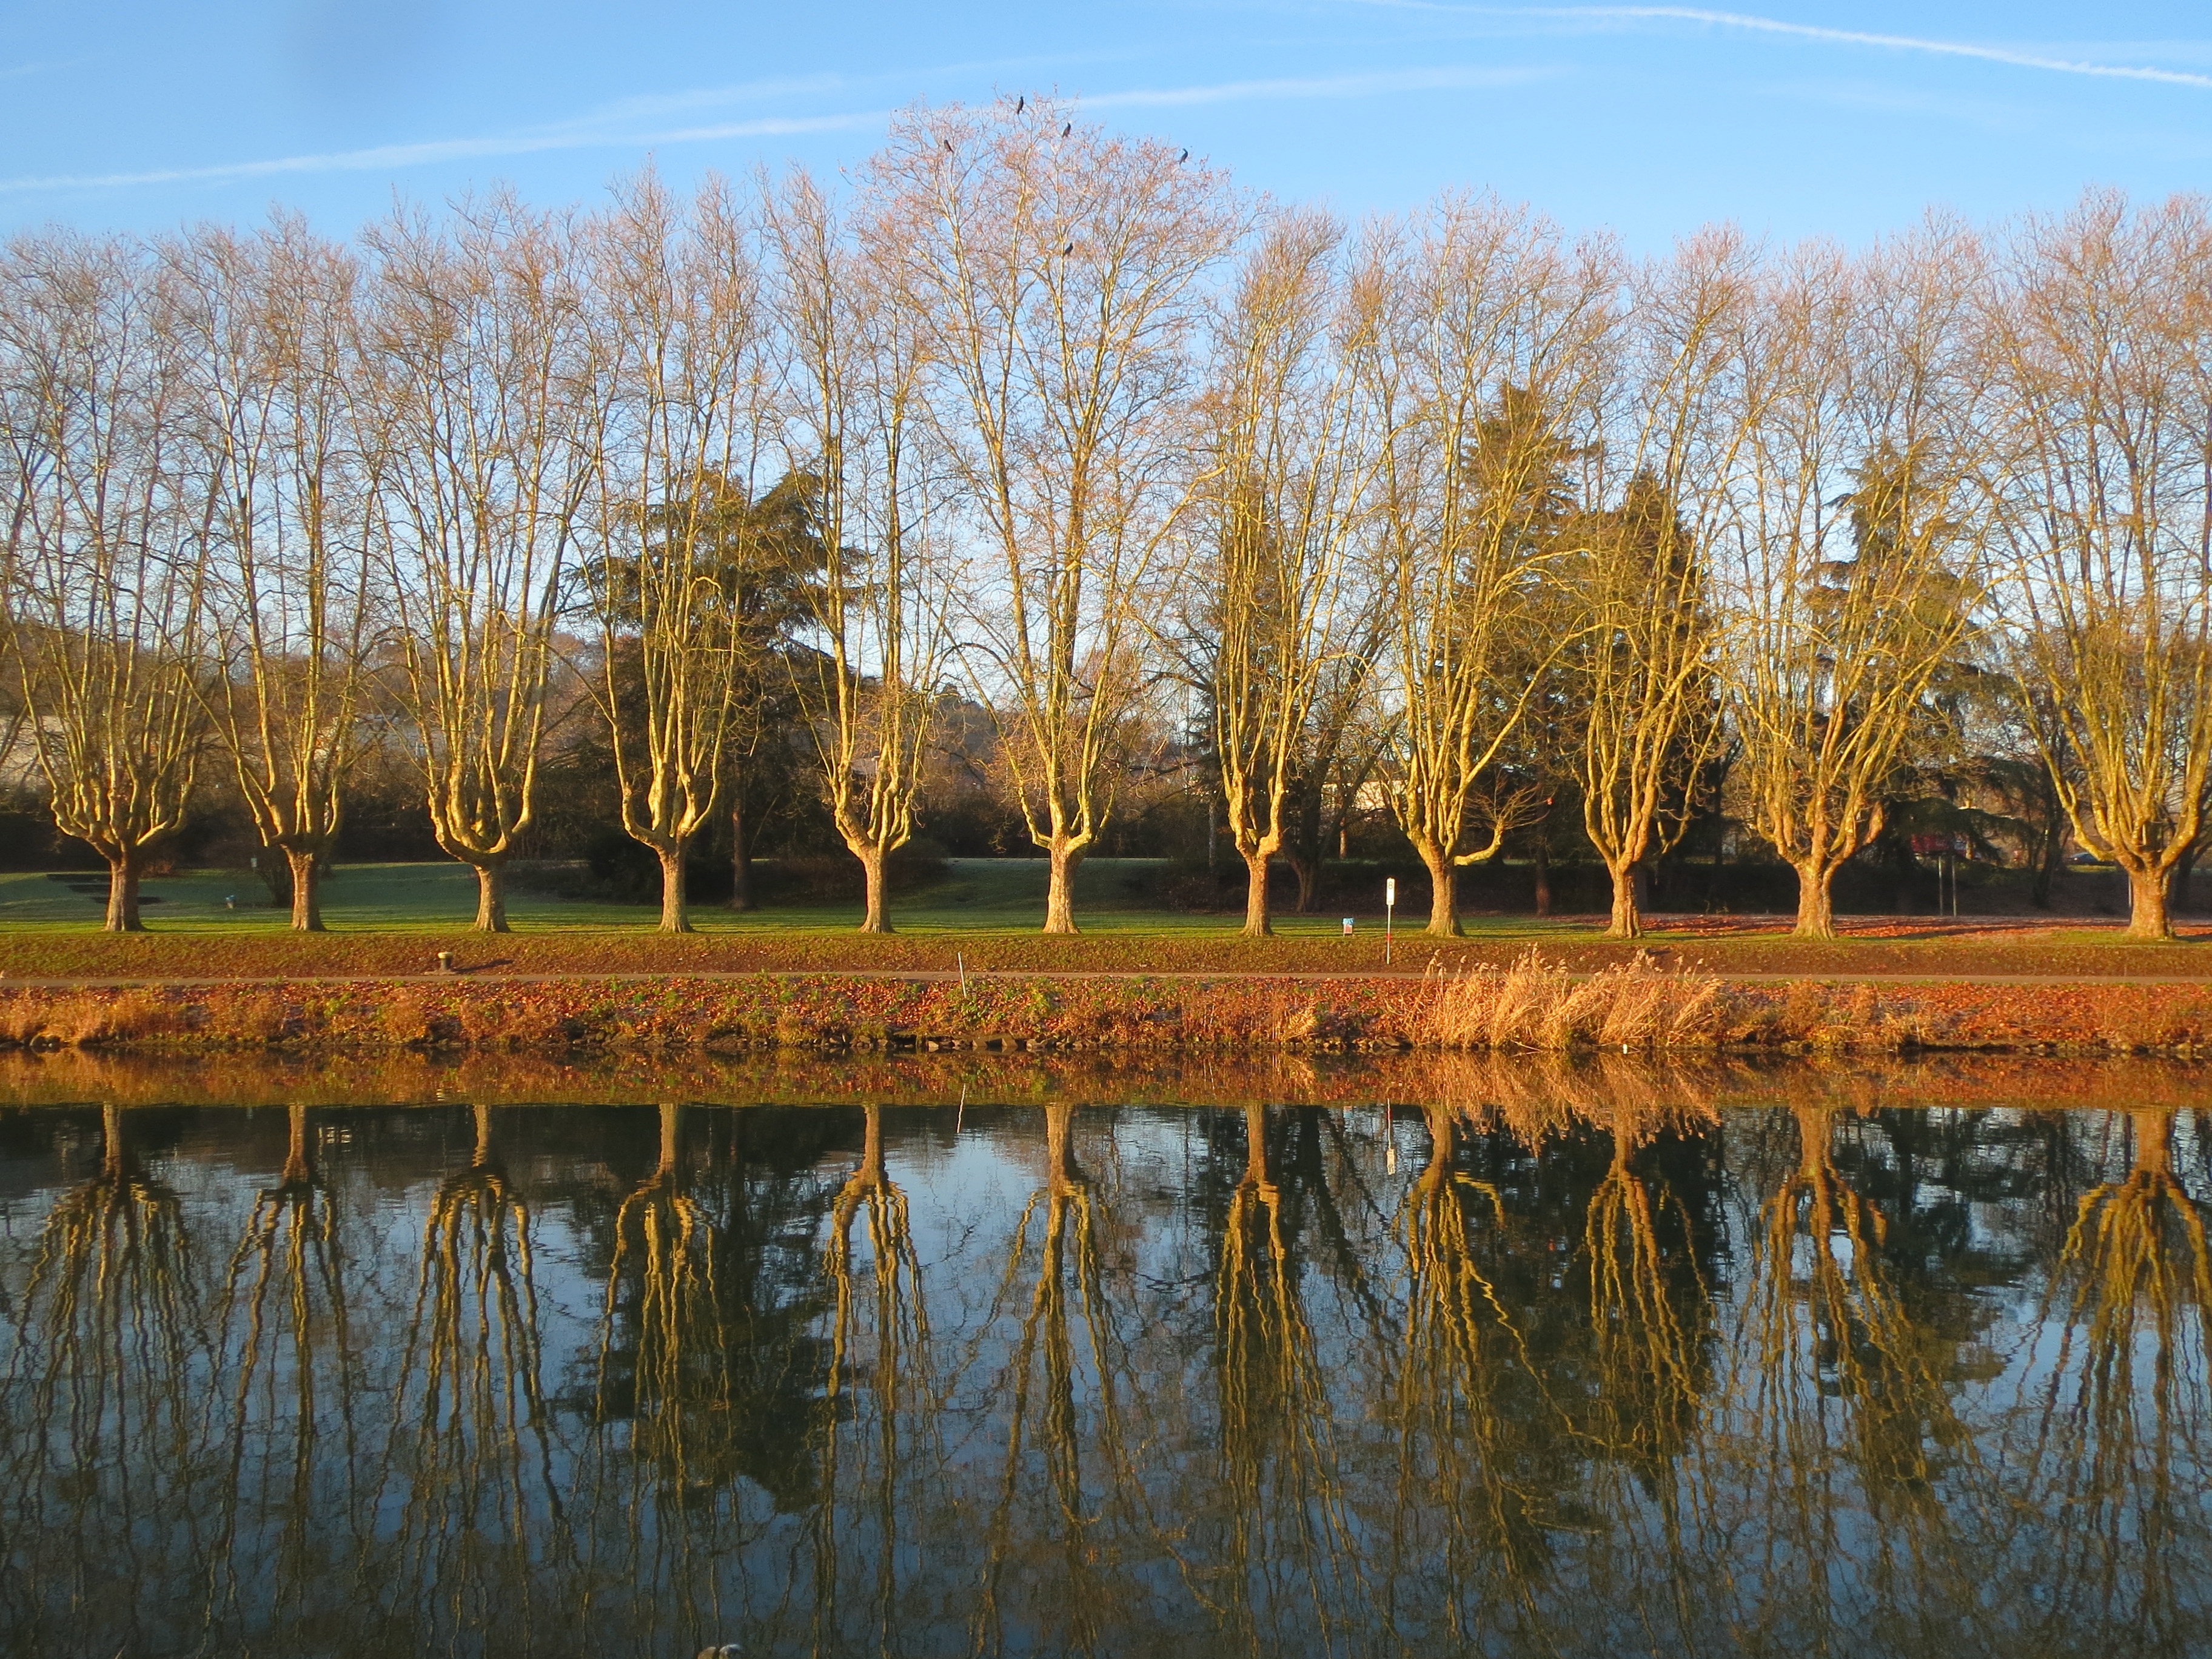
landscape, tree, water, nature, grass, marsh, swamp, wilderness, plant, prairie, morning, leaf, lake, river, pond, evening, reflection, autumn, park, calm, season, trees, wetland, bog, habitat, ecosystem, glassy, rural area, saarbruecken, natural environment, grass family, woody plant, bayou, bismarckanlage, platanus hispanica